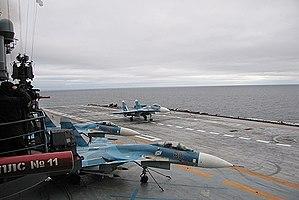
Le porte-avions Liaoning (16) est le premier porte-avions en service de la marine chinoise. Son nom, Liaoning — officiellement annoncé le 11 septembre 2012 —, vient du nom de la province de Chine où il a été rénové.
L’Aviation navale russe est le nom de l'aéronautique navale russe.
Le Soukhoï Su-33 initialement appelé Su-27K est un avion de chasse et de lutte anti-navire russe embarqué sur porte-avions et dérivé du Soukhoï Su-27 Flanker.